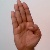
The image shows a hand gesture representing the letter 'B' in Indian Sign Language.